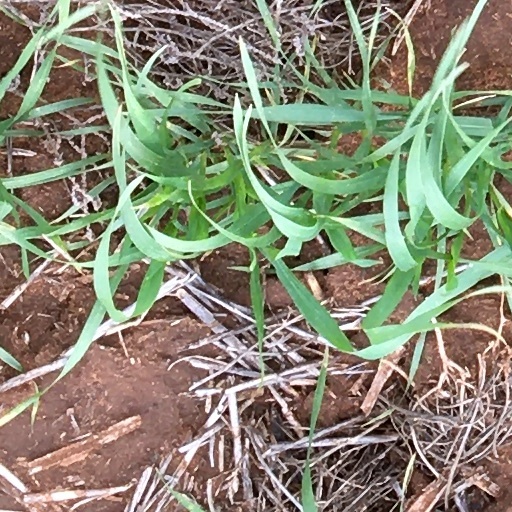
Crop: wheat